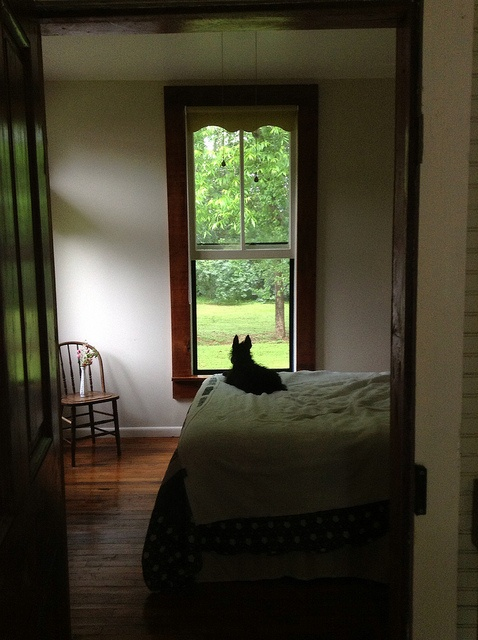
A view of a bedroom with a cat sitting on the bed.
A dog sitting on a bed looking out of a window.
A small dog on a bed looking out the window of the room.
a dog is laying on a bed looking out of a window
a dog sits in front of a window on a bed